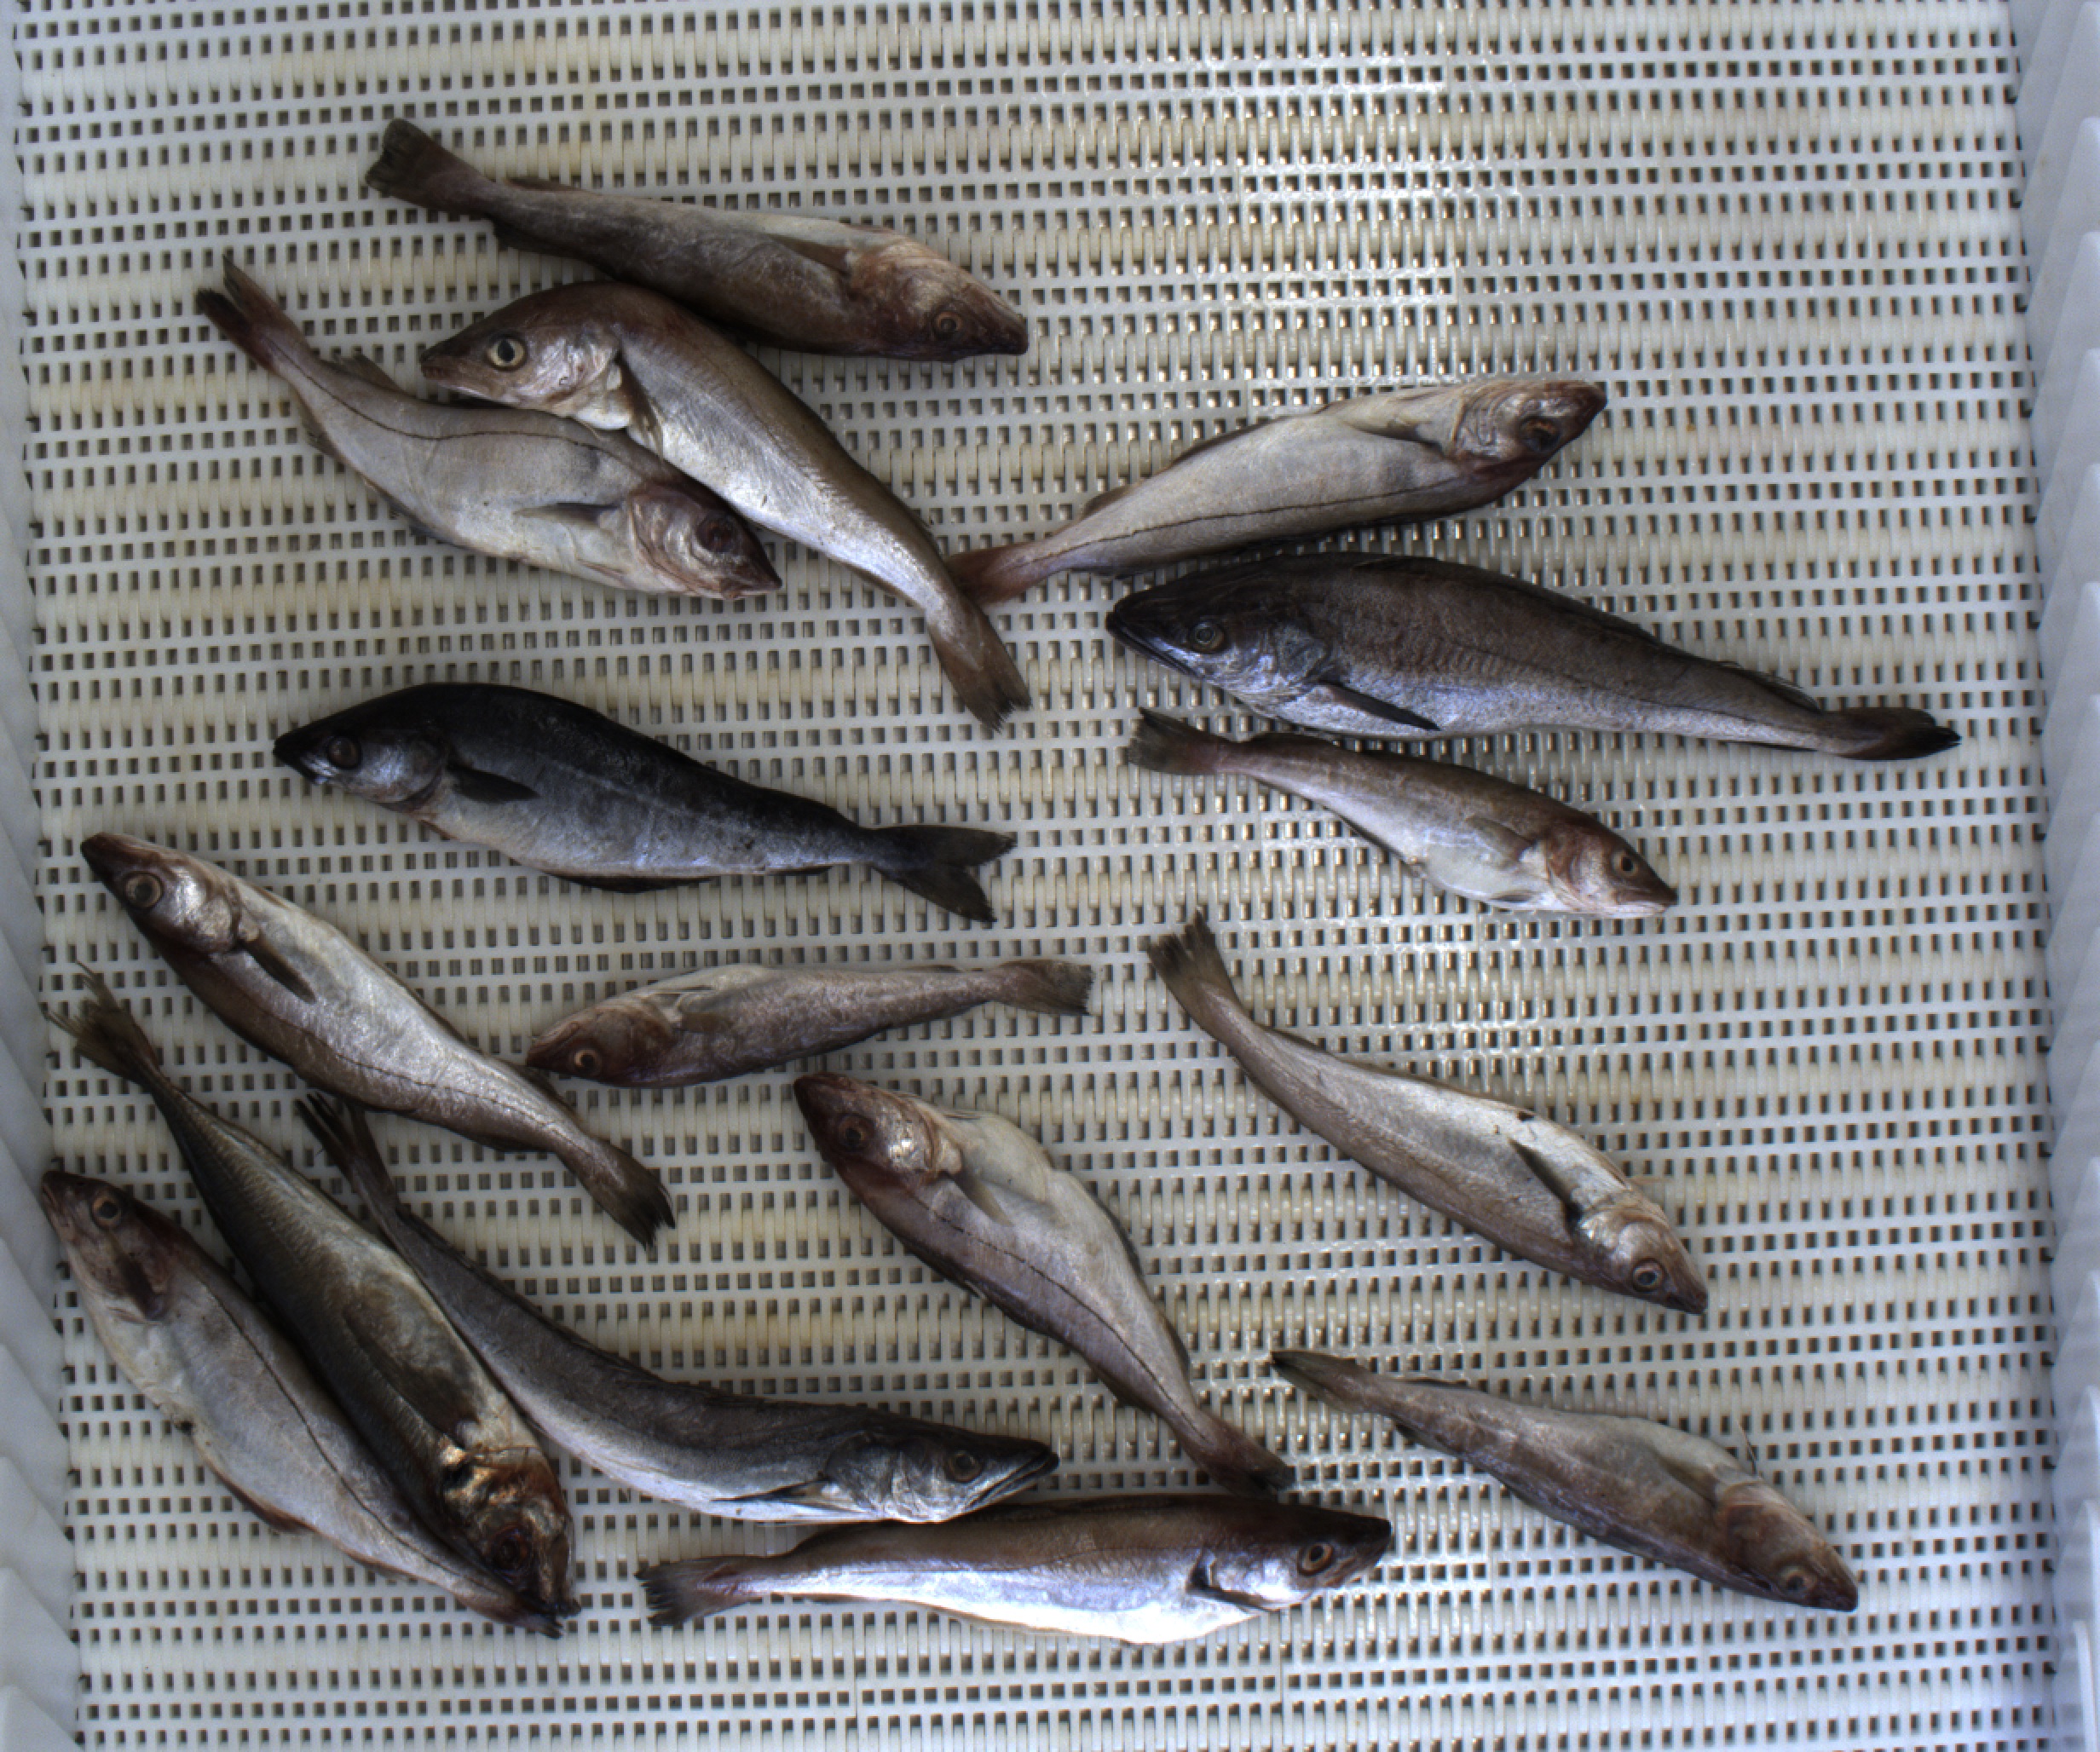
Total fish: 16
Cod: 4
Haddock: 4
Whiting: 4
Hake: 2
Horse mackerel: 1
Saithe: 1
Other: 0